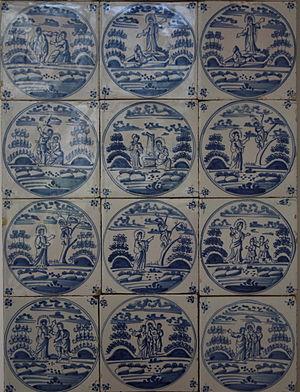
On nomme carreaux de Delft les carreaux de faïence produits dans la ville de Delft à partir du XVIIᵉ siècle. Par extension, on nomme également ainsi l'ensemble des carreaux fabriqués aux Pays-Bas, que ce soit en Frise, à Utrecht, ou à Rotterdam, voire dans le nord de la France, en Belgique, et en Angleterre.